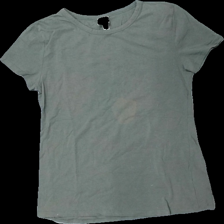
View: front
Type: T-shirt
Category: Ladies
Brand: H&M
Colors: Green
Material: 100% cotton
Cut: Regular
Size: L
Season: All
Stains: Major
Damage: fläckar
Damage location: middle center
Damage 2 location: top left
Damage 3 location: bottom right
Price range: <50
Recommended usage: Export
Description: grön t-shirt med stor fläck fram, sned i söm
Comment: sned söm